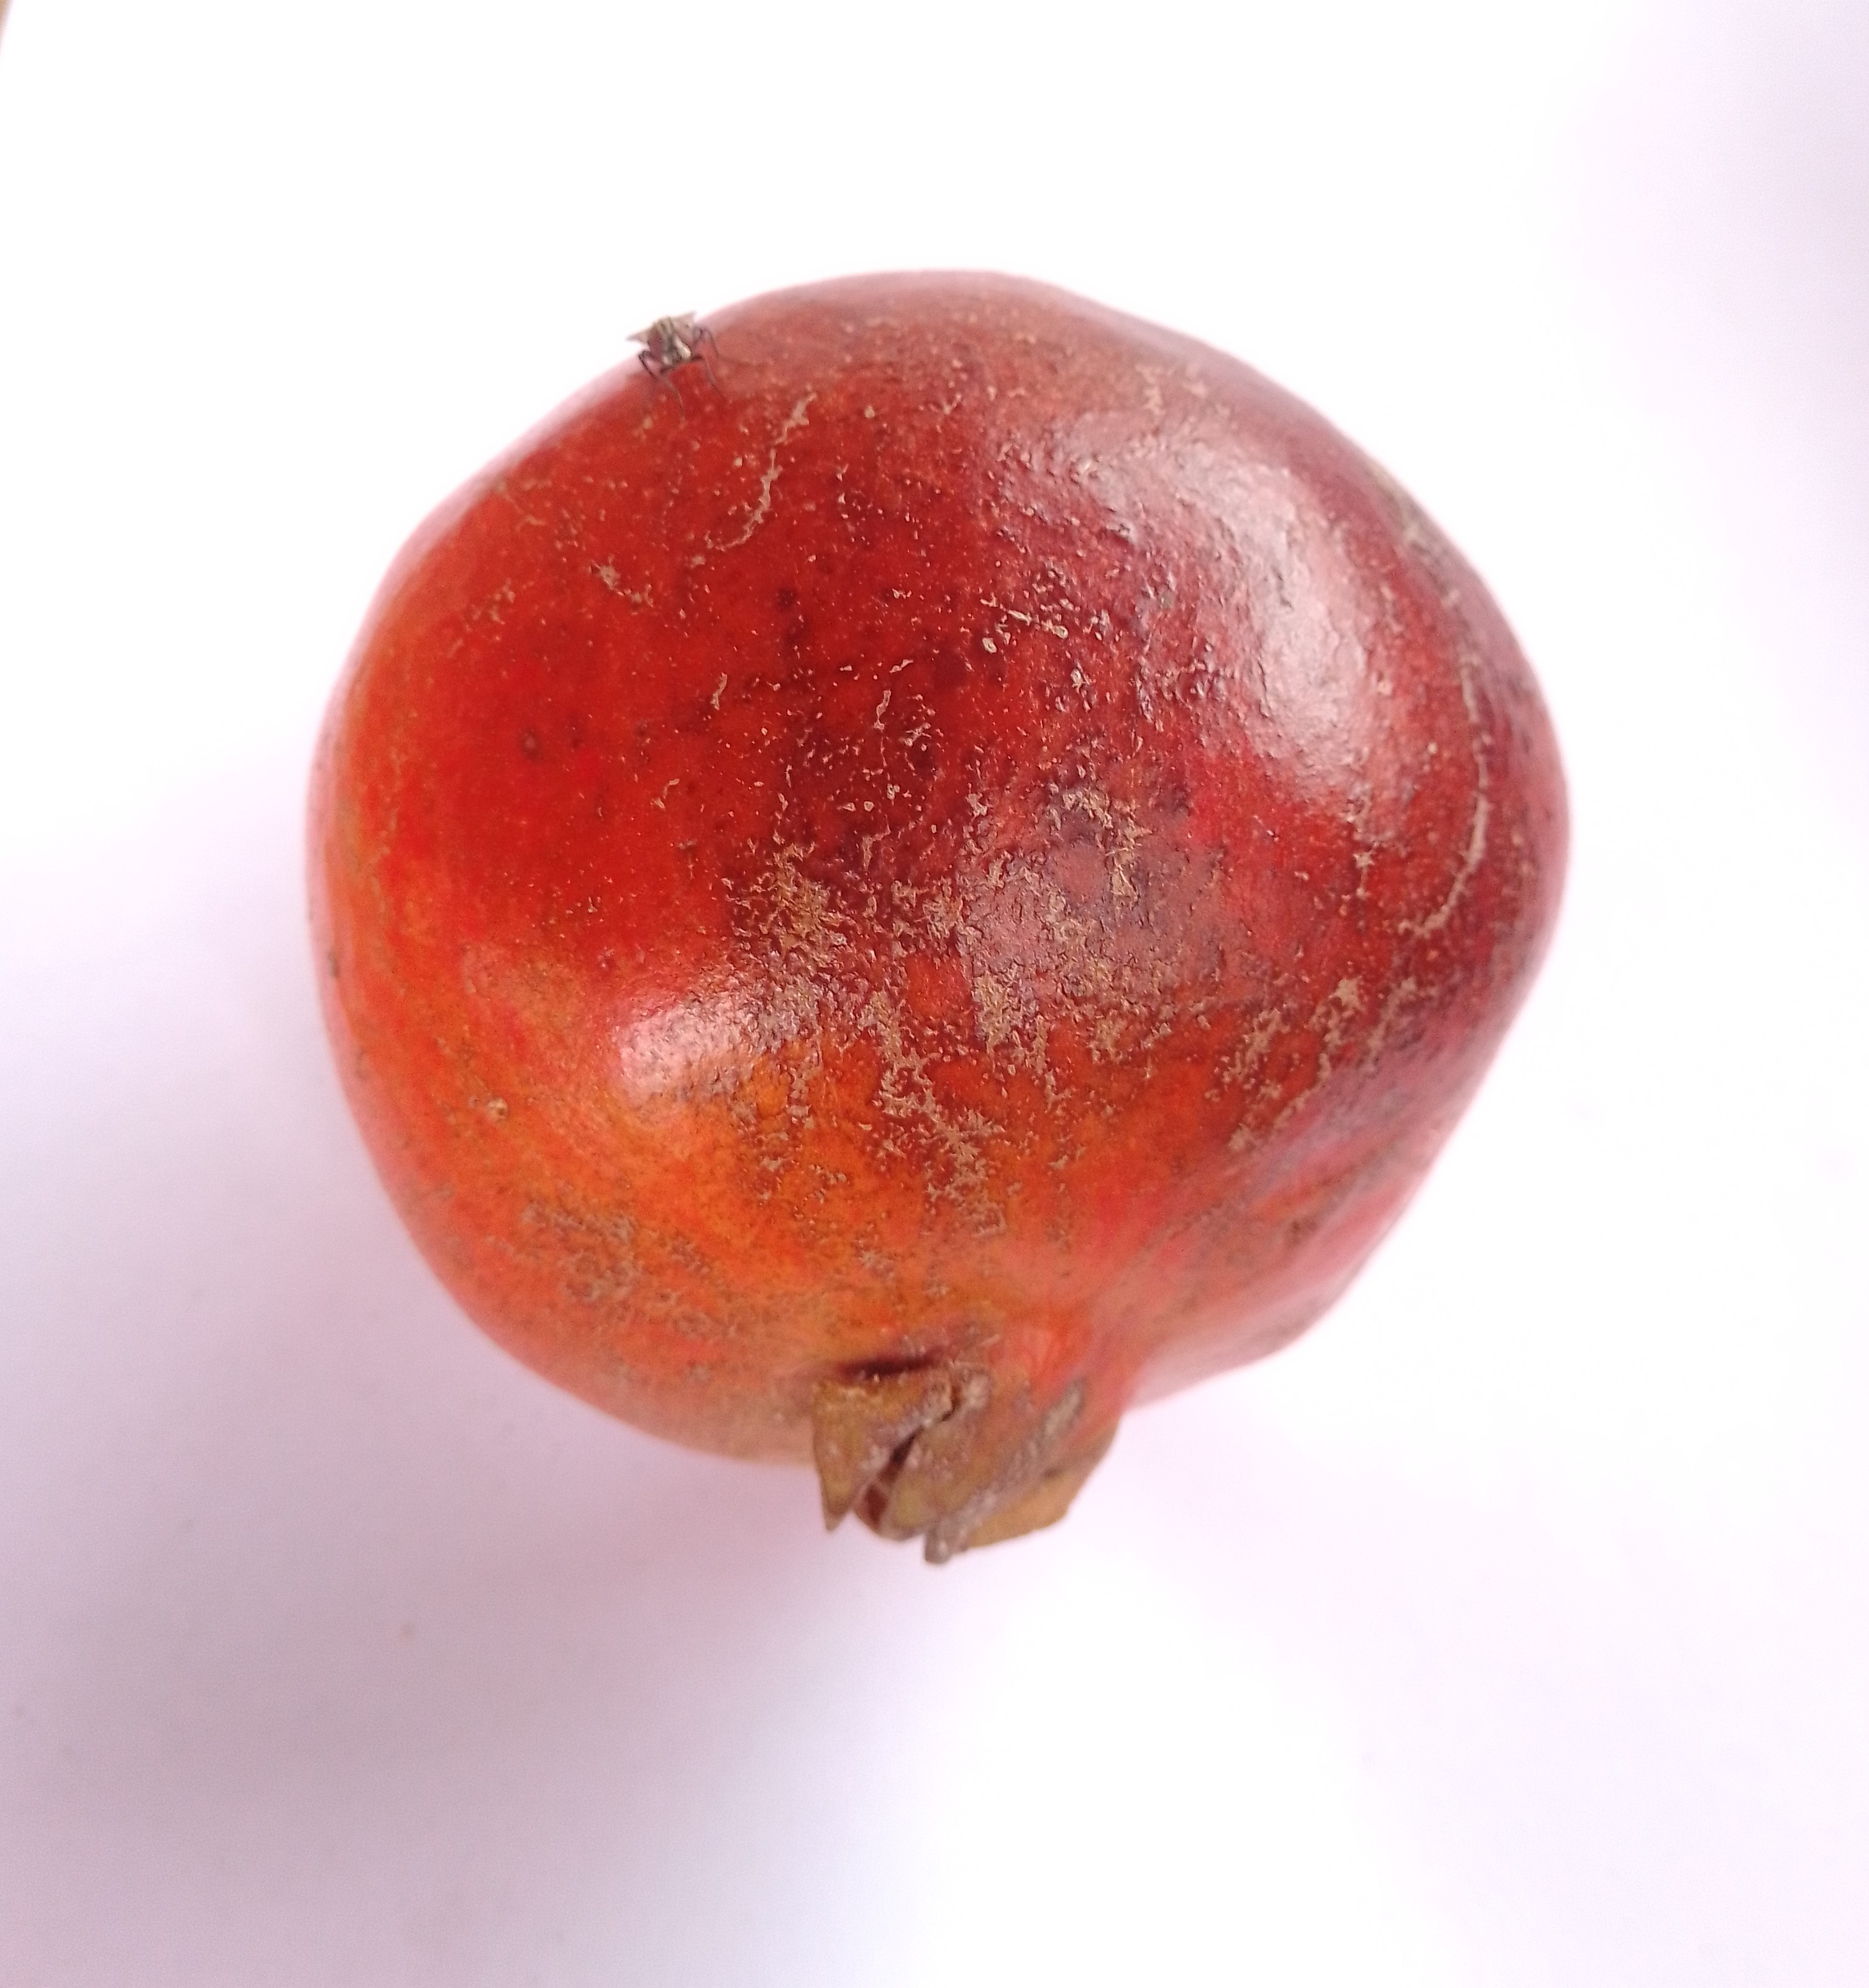
Fruit: pomegranate
Condition: rotten